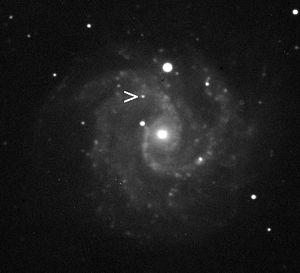
Les supernovae imposteuses sont des explosions stellaires qui apparaissent de prime abord être un type de supernova. Cependant, elles ne détruisent pas leur étoile progénitrice. Ainsi, elles devraient être considérées comme étant une classe de novae très puissantes. Elles sont également connues sous les appellations supernovae de type V, analogues de Eta Carinae et éruptions géantes de LBV.